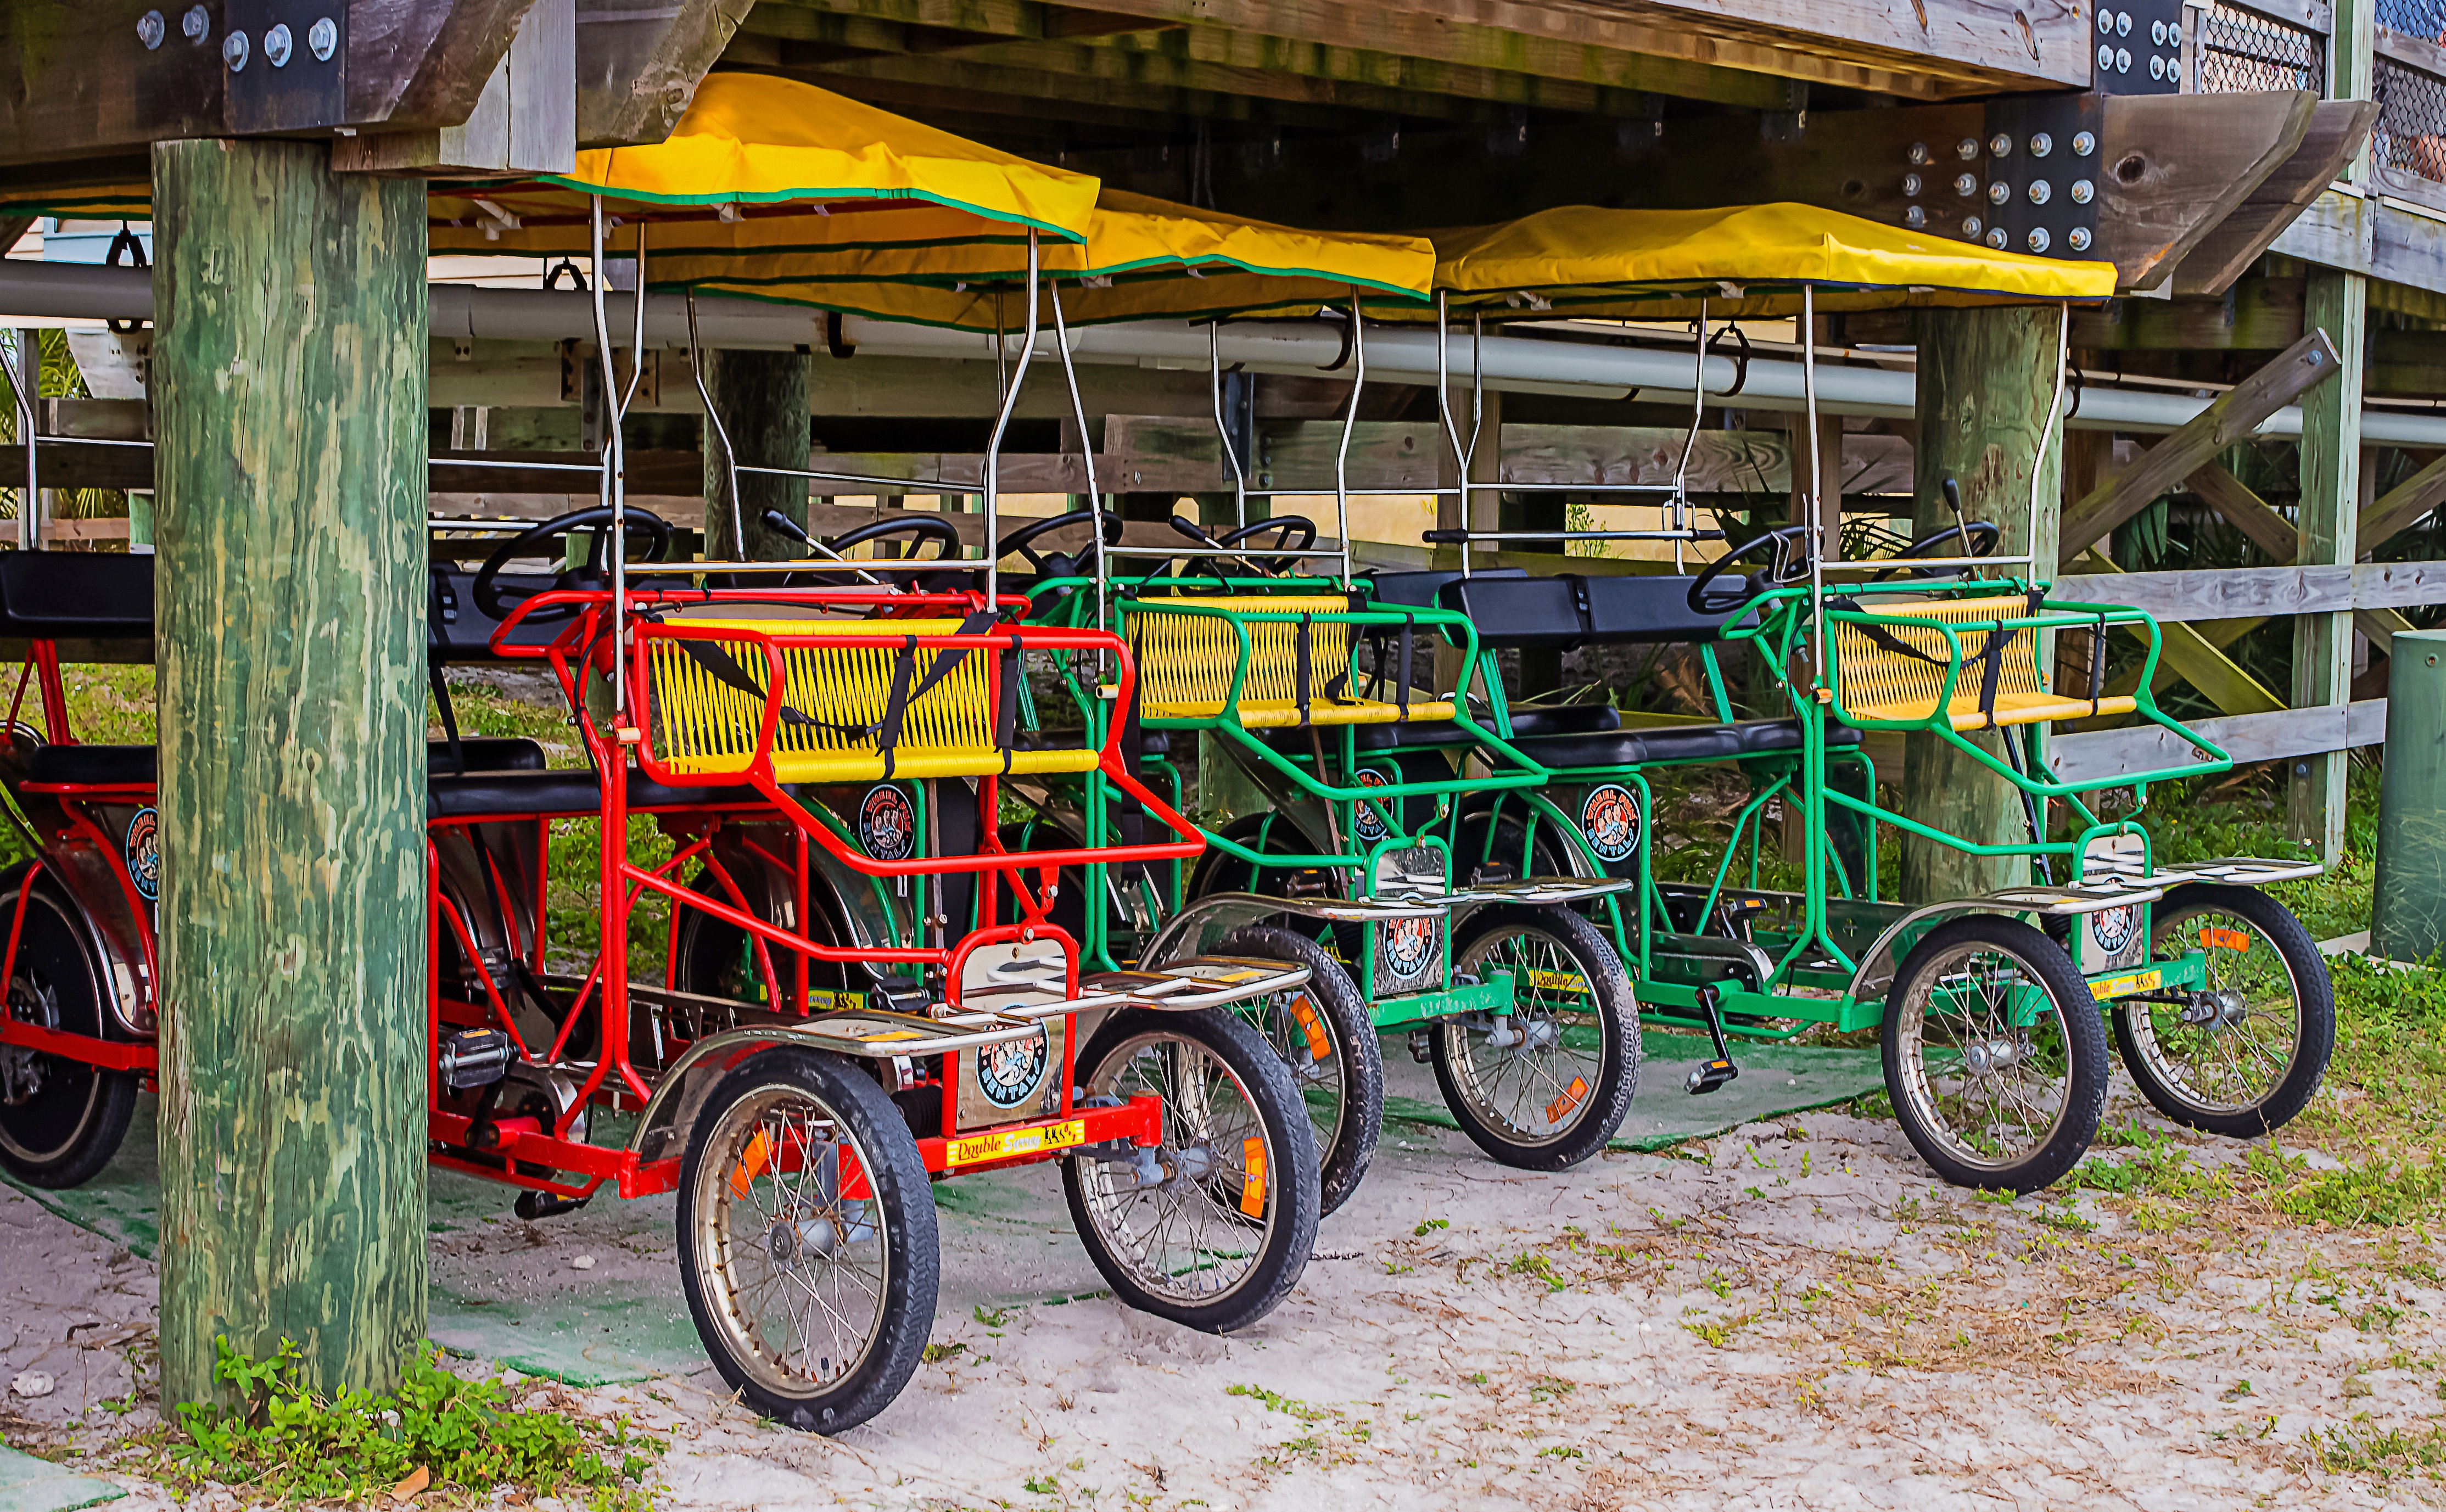
beach, cart, transport, vehicle, sports, bicycles, carriage, entertainment, land vehicle